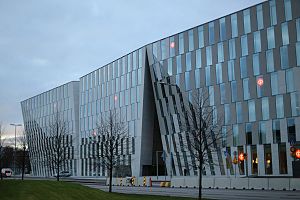
OP (virksomhed)
Nyt OP-Pohjola koncernhovedkvarter
OP er en finsk finanskoncern. Koncernen består af 180 kooperative banker og deres centralorganisation. OP har over 1,4 mio. kunder i ejerkredsen. Foruden bankvirksomhed driver koncernen også forsikringsservices og et hospital. OPs omsætning var i 2013 på 3,23 mia. US$ og der var 12.587 ansatte.